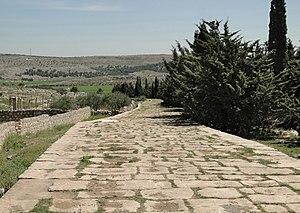
Ancienne voie romaine près de Tell Aqibrin en Syrie. Elle reliait Antioche à Chalcis (Qinnasrin).
Une voie ou voie de communication est un itinéraire aménagé permettant de passer d'un lieu à un autre à pied ou en véhicule, par exemple un chemin, une rue ou une voie rapide.
Antakya est une ville de Turquie, située au sud du pays dans la province extra-anatolienne du Hatay, dont elle est la capitale, à une vingtaine de kilomètres de la côte levantine du bassin méditerranéen, dans une vallée sur les rives de l'Oronte.
Antioche, ou Antioche-sur-l'Oronte afin de la distinguer des autres Antioche plus récentes, est une ville historique originellement fondée sur la rive gauche de l'Oronte et qu'occupe la ville moderne d'Antakya, en Turquie. C'était l'une des villes d'arrivée de la route de la soie.
Qinnasrīn est un site archéologique de Syrie du Nord occupé à l'âge du bronze puis à partir de l'époque hellénistique. L'agglomération actuelle s'appelle Al-`Iss. Elle est située à 30 km au sud-ouest d'Alep. Dans les sources médiévales, Qinnasrīn désigne également la région de la Syrie du Nord ou jund de Qinnasrīn.
Lucius Aurelius Verus, né à Rome le 15 décembre 130 sous le nom de Lucius Ceionius Commodus, adopté en 138 par Antonin le Pieux sous le nom de Lucius Aelius Aurelius Commodus, est coempereur romain avec Marc Aurèle du 8 mars 161 à janvier 169, date de sa mort à Altinum en Vénétie. Il porte alors le nom et les surnoms de Imperator Caesar Lucius Aurelius Verus Augustus Armeniacus Parthicus Maximus Medicus.
Les voies romaines sont les voies du réseau routier créé par les Romains ou reprises et réaménagées par eux sur le réseau existant. Souvent en ligne droite, elles permettaient de parcourir plus rapidement qu'avant l’ensemble de l’Empire à partir de l’Urbs, Rome.
La guerre romano-parthique de 161-166, aussi appelée guerre parthique de Lucius Verus, regroupe l'ensemble des campagnes supervisées par l'empereur romain Lucius Aurelius Verus entre 161 et 166 face aux Parthes du grand-roi arsacide Vologèse IV de Parthie.